Arcade game

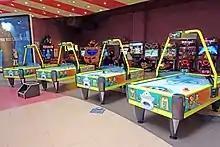
Air hockey tables at an arcade

Coin-operated photo booths automatically take and develop three or four wallet-sized pictures of subjects within the small space, and more recently using digital photography. They are typically used for licenses or passports, but there have been several types of photo booths designed for amusement arcades.